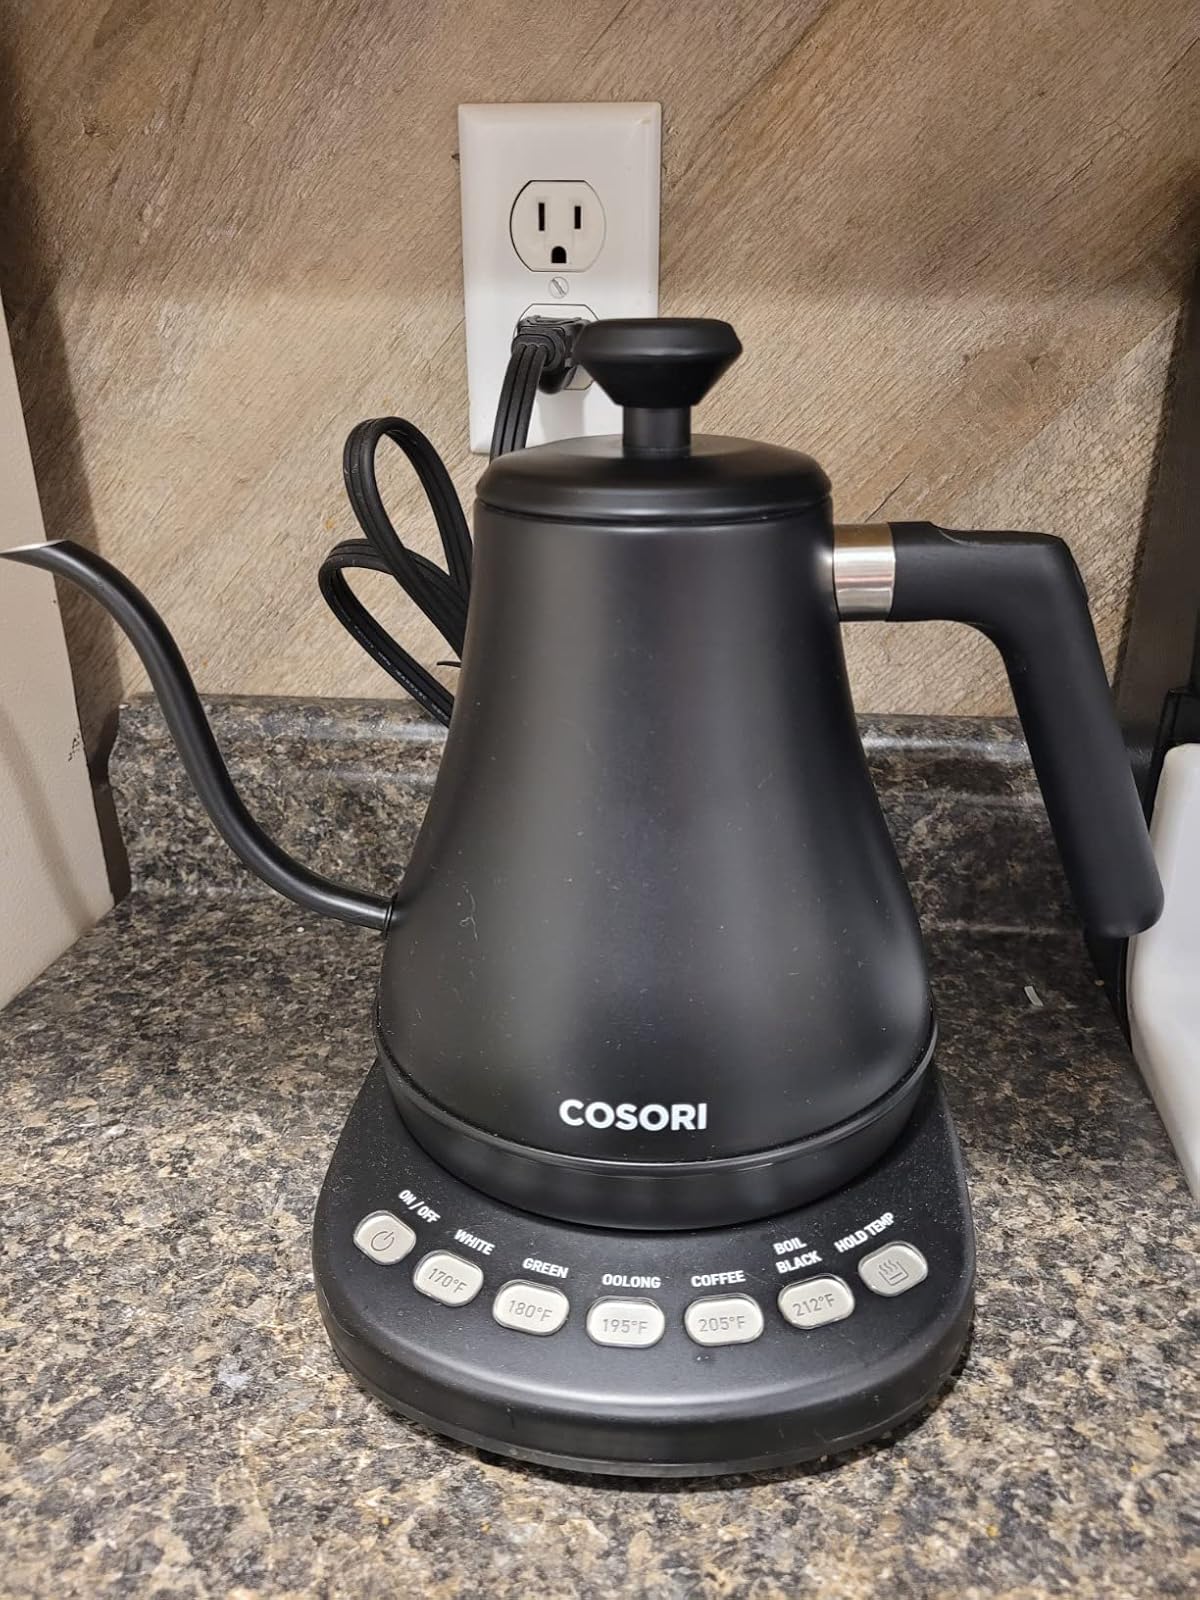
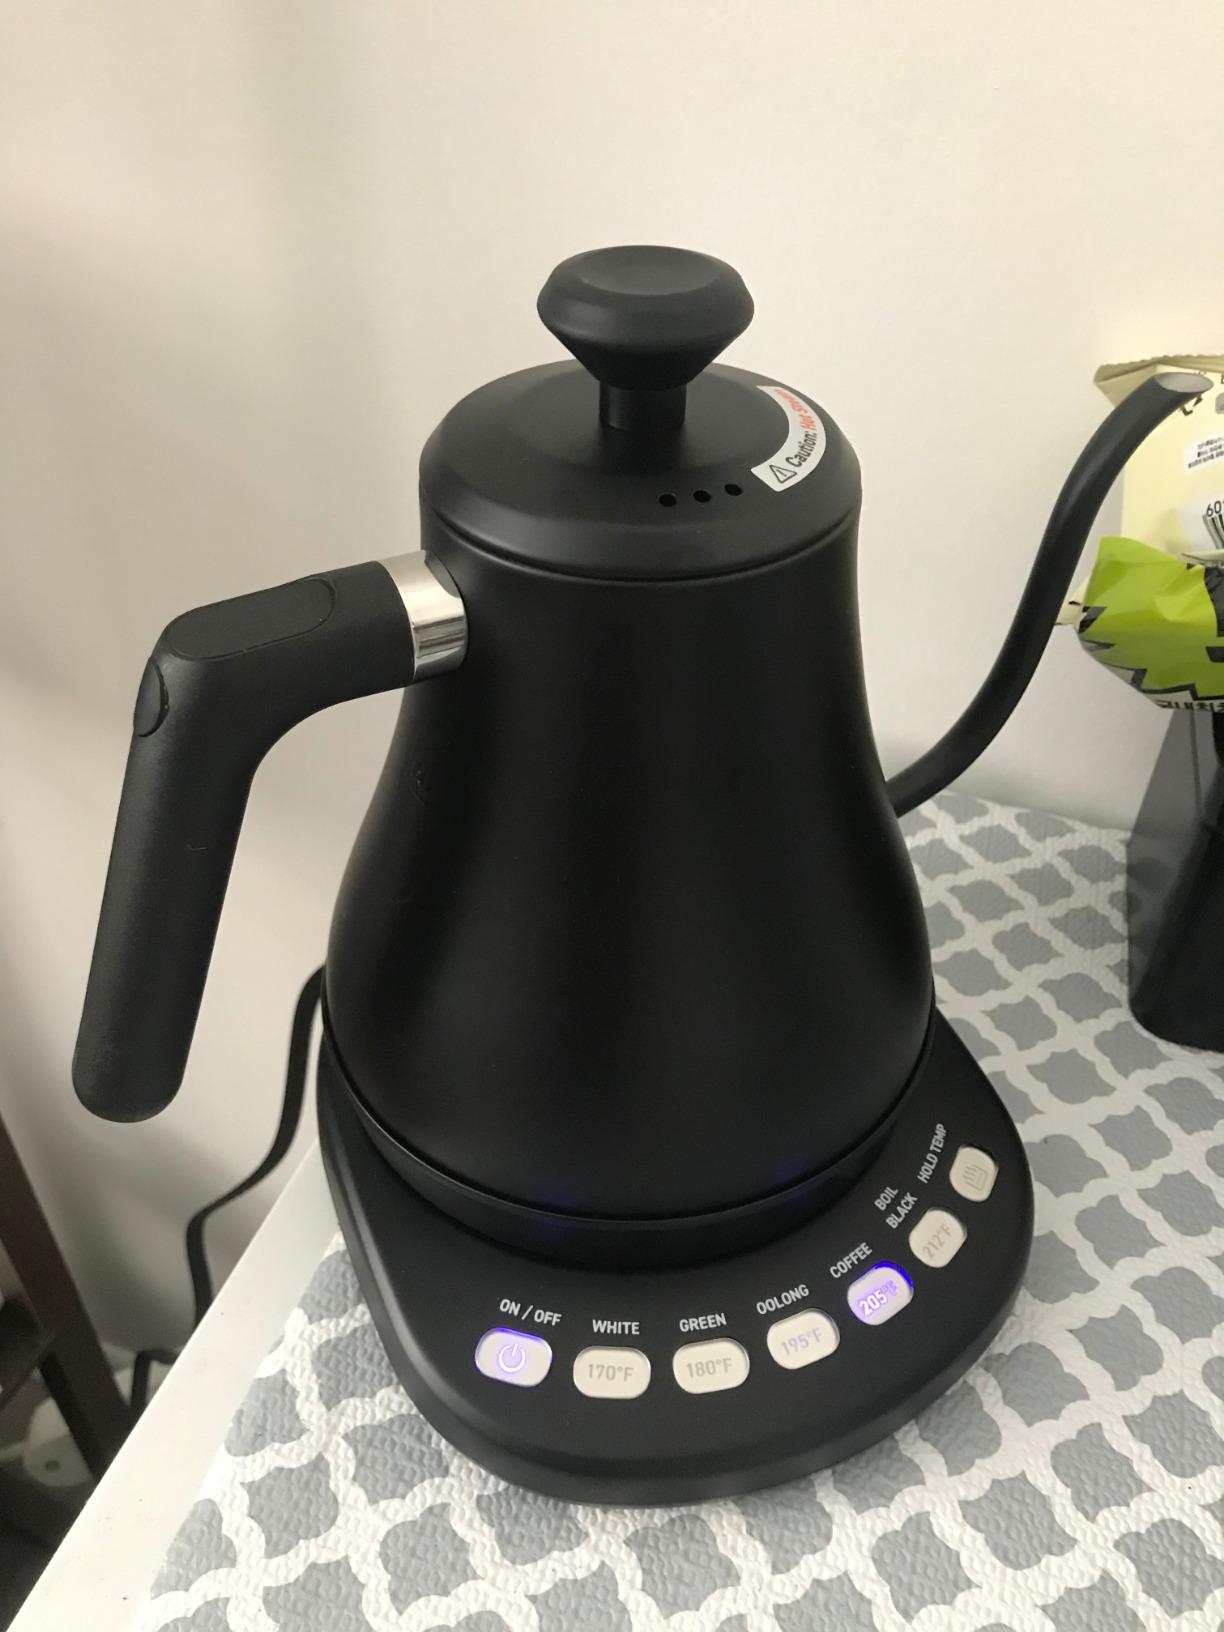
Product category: items_kettle
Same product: yes